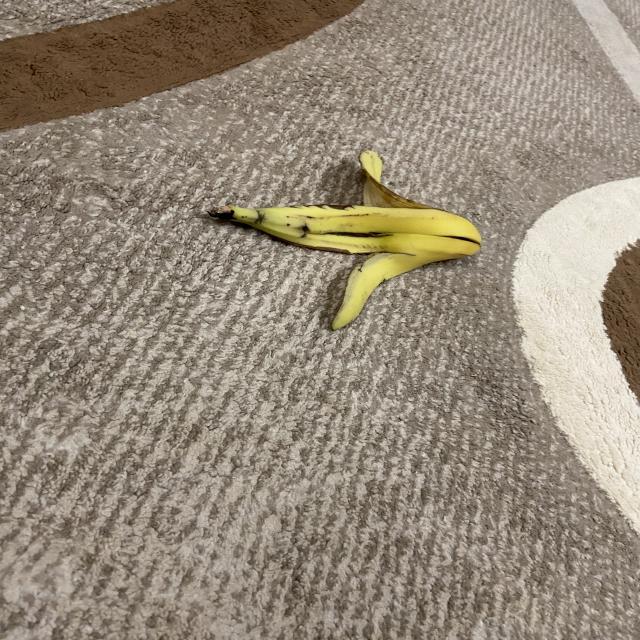
Label: bananas